Miitopia

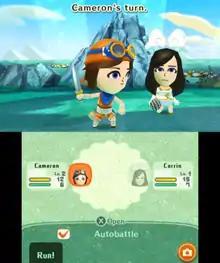
Two Mii characters engaging in the game's combat sequence on the 3DS version. Players' stats and actions can be accessed from the 3DS's bottom screen.

"Miitopia" is a role-playing video game with life simulation elements. Playable characters are created with Mii avatars and have certain personality traits which influence their role in combat. Each party member has one of several standard character classes or "jobs" such as warriors and mages; as the game progresses, more classes become available. Like "Tomodachi Life", the relationships between Miis outside of combat affect the game: for example, Miis not getting along with one another can make combat more difficult. "Miitopia" supports the ability to import Miis and their trait settings from "Tomodachi Life", as well as from players' friend lists. The game supports Nintendo's line of Amiibo figures, which allow players to use unique cosmetics on their Miis.